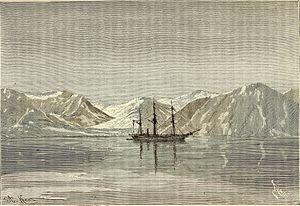
L’expédition Vega est une expédition maritime menée dans l'océan Arctique par le finlandais suédophone et sujet de l'Empire russe Adolf Erik Nordenskiöld à bord du navire Vega entre 1878 et 1879. L'expédition est la première à franchir le passage du Nord-Est. Louis Palander est le capitaine.